LGBTQ culture in Miami

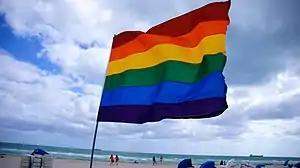
The rainbow flag, symbol of LGBT pride, flying in Miami Beach.

Miami has one of the largest and most prominent LGBTQ communities in the United States. Miami has had a gay nightlife scene as early as the 1930s. Miami has a current status as a gay mecca that attracts more than 1 million LGBT visitors a year. The Miami area as a whole has been gay-friendly for decades and is one of the few places where the LGBTQ community has its own chamber of commerce, the Miami-Dade Gay and Lesbian Chamber of Commerce (MDGLCC). As of 2005, Miami was home to an estimated 15,277 self-identifying gay and bisexual individuals. The Miami metropolitan area had an estimated 183,346 self-identifying LGBT residents.